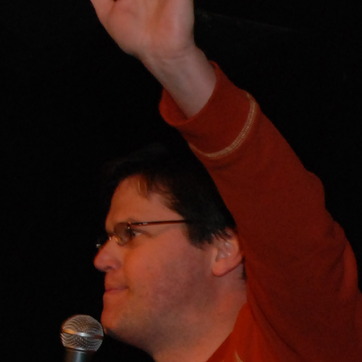
Material: hair